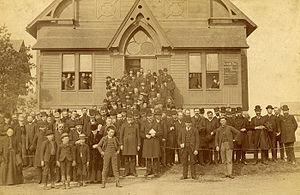
Les membres de la Conférence Générale de Minnéapolis en 1888
Alonzo Trevier Jones est un pasteur et prédicateur de l'Église adventiste du septième jour, connu pour son impact sur la théologie de l'Église, avec son ami et associé Ellet J. Waggoner. Il était un des participants clés dans la session de 1888 de la Conférence générale de Minneapolis considérée comme un événement marquant dans l'histoire de l'Église adventiste du septième jour.